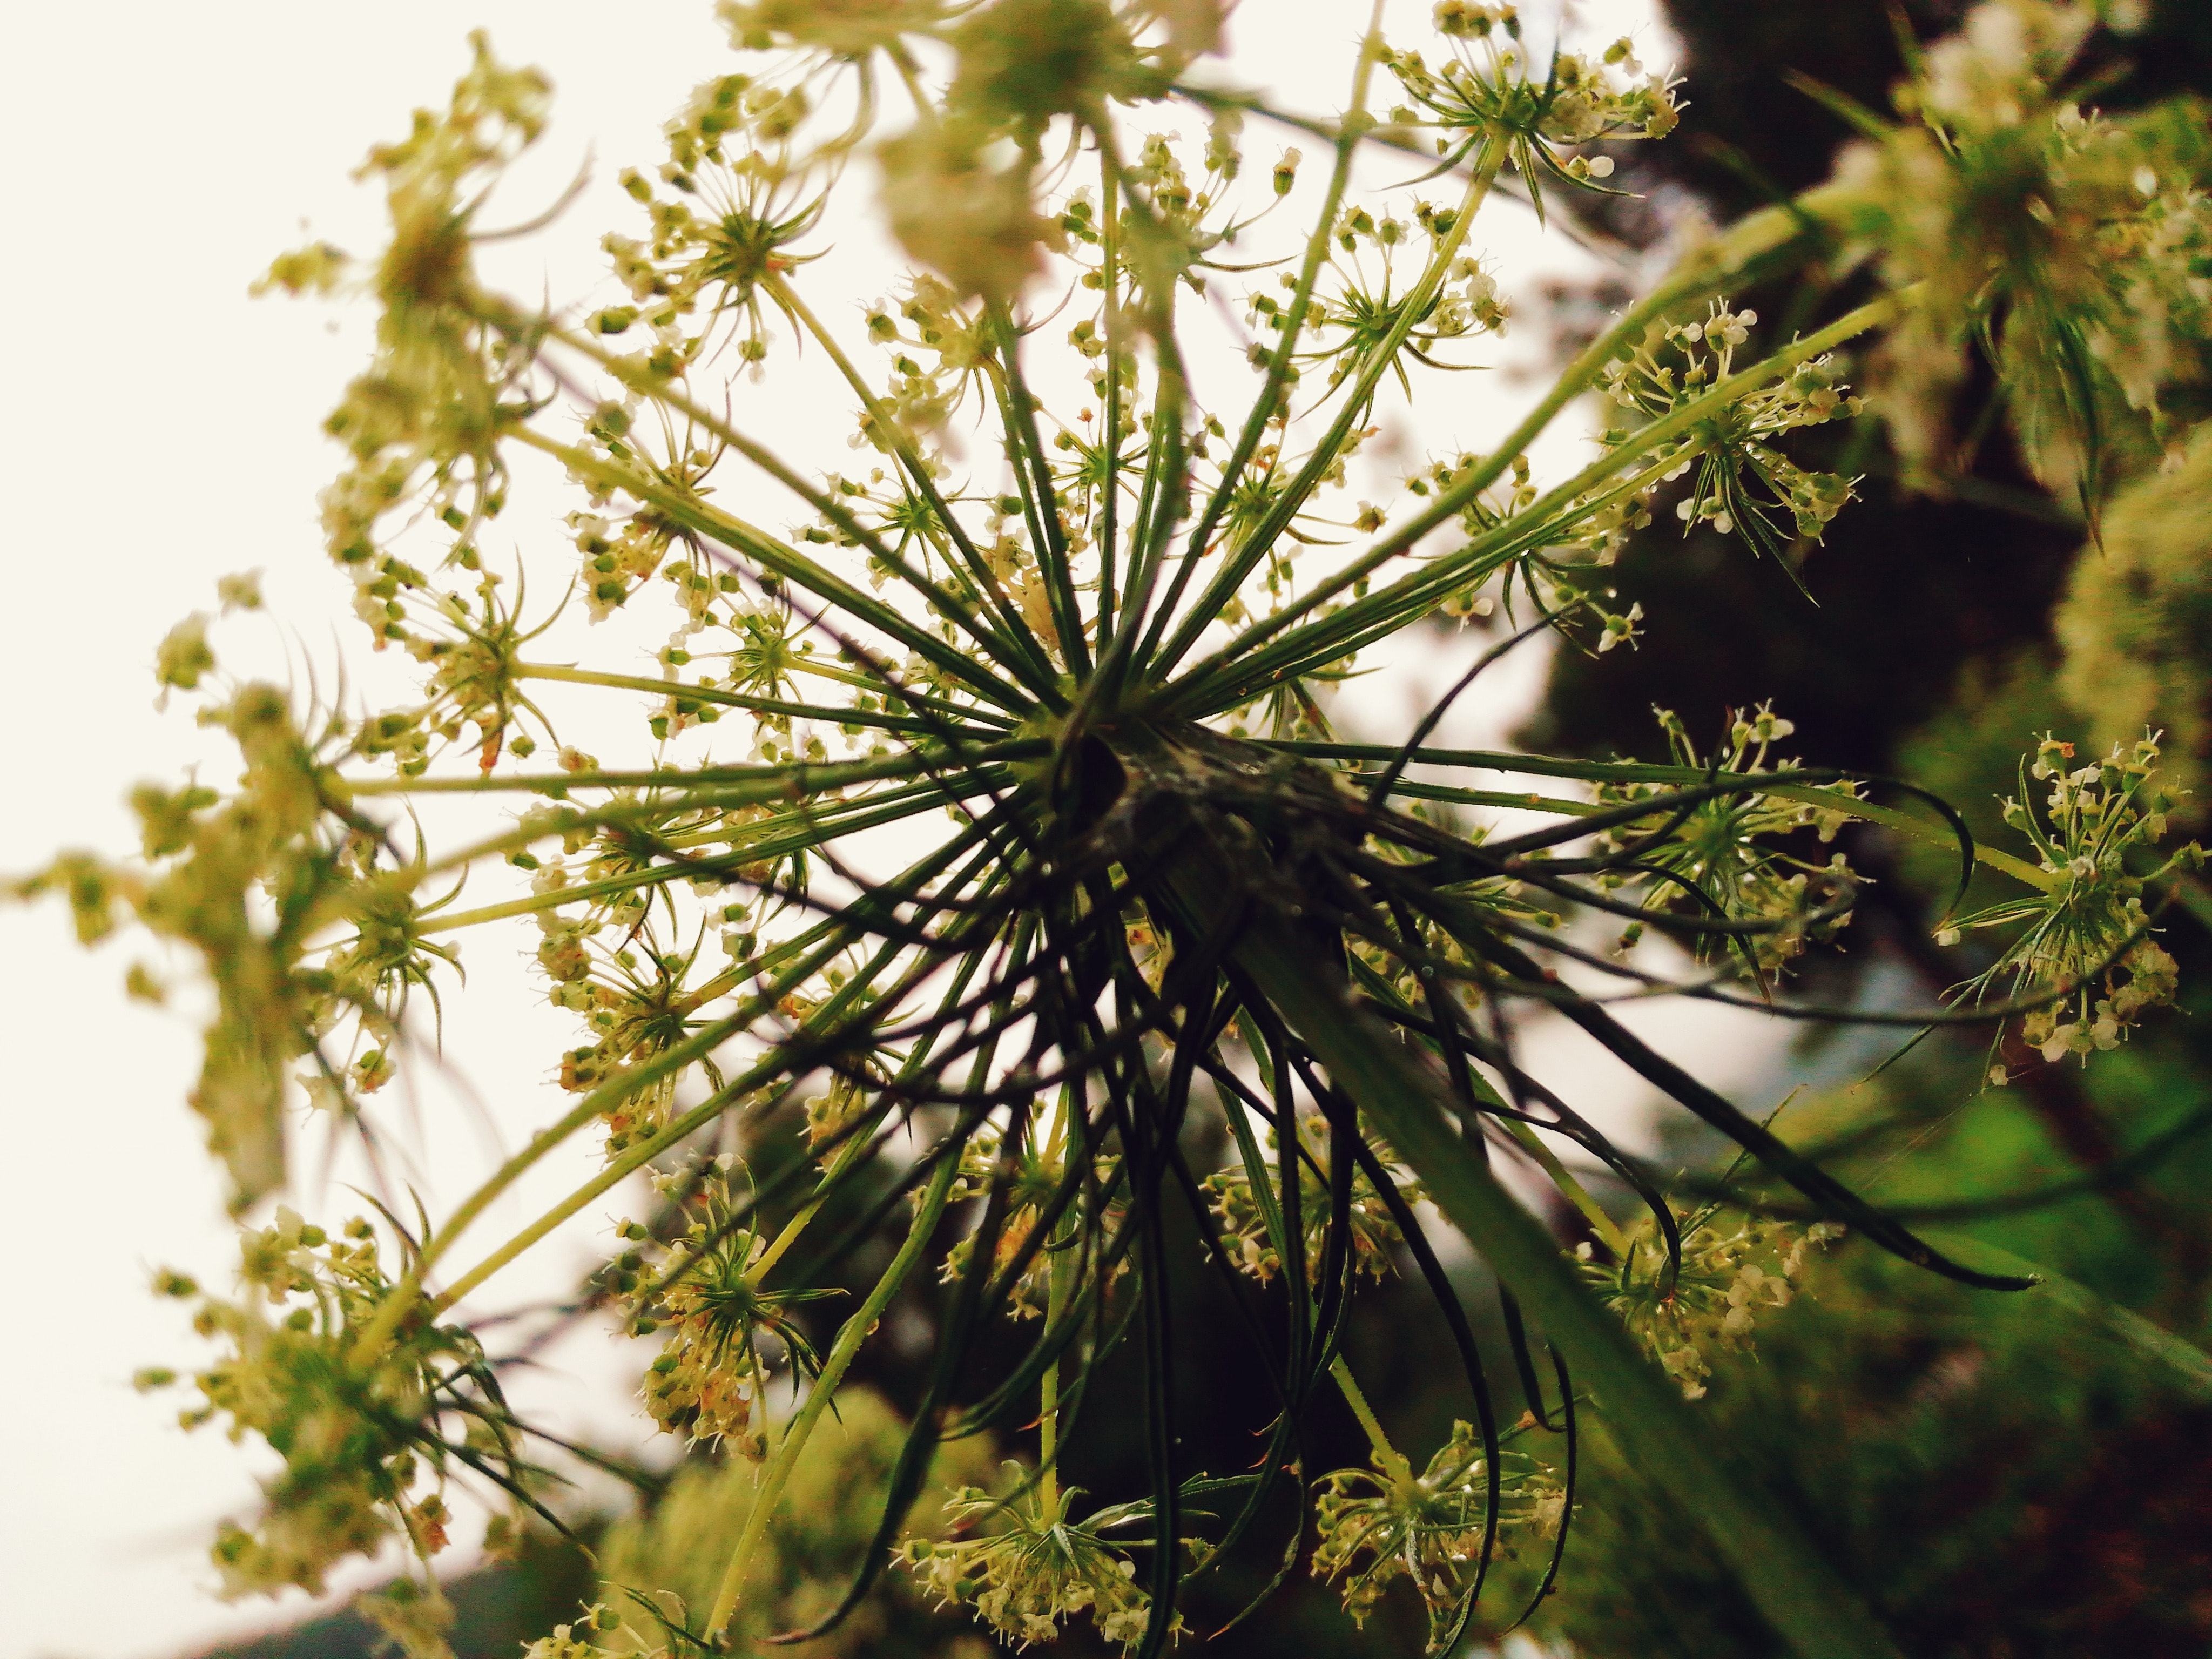
plant, flower, flowering plant, terrestrial plant, grass, Heracleum plant, parsley family, lodgepole pine, wild carrot, wildflower, perennial plant